Defense of Marriage Act

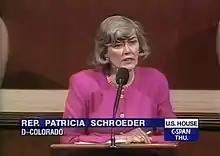
Pat Schroeder arguing against DOMA in the House of Representatives

Nickles said, "If some state wishes to recognize same-sex marriage, they can do so". He said the bill would ensure that "the 49 other states don't have to and the Federal Government does not have to." In opposition to the bill, Colorado Rep. Patricia Schroeder said, "You can't amend the Constitution with a statute. Everybody knows that. This is just stirring the political waters and seeing what hate you can unleash." Barr countered that the Full Faith and Credit Clause of the Constitution grants Congress power to determine "the effect" of the obligation of each state to grant "full faith and credit" to other states' acts.